Ronan O'Gara

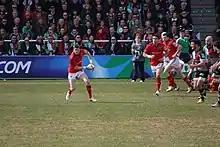
O'Gara in the standoff position passes the ball away from a breakdown.

O'Gara crossed the 2,000-point mark for Munster against Ospreys in a Celtic League game on 18 September 2010. In November 2010, he extended his contract with Munster and the IRFU until 2013. He became the fourth Munster player to win 200 caps in a Celtic League game against Ospreys on 23 April 2011. In May 2011, O'Gara was part of the Munster team that beat arch-rivals and newly crowned Heineken Cup champions Leinster 19–9 in the 2011 Magners League Grand Final at Thomond Park.